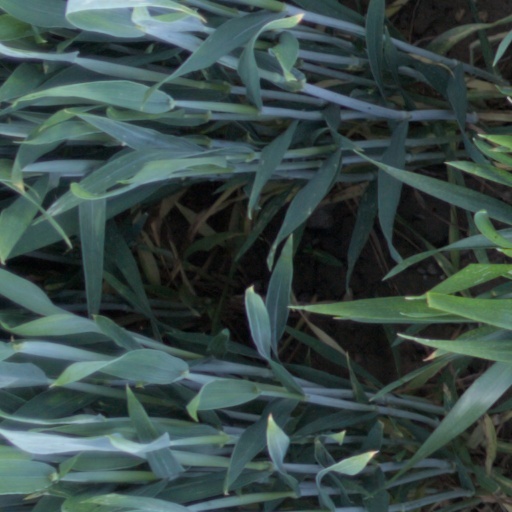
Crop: wheat